Anglet

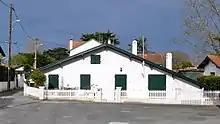
Bascot House - typical of an old Lande house, squat, on a rectangular base with or without a floor used to store hay

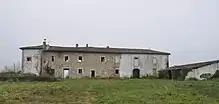
An old farm in Anglet called Mauleon but whose original name was "Bergouey Farm". Part of the building dates from the end of the 15th century and beginning of the 16th century.

In the Middle Ages, Bayonne was already a fortified city under English domination from the 12th to the 15th centuries. The population became more numerous and extended beyond the perimeter walls to settle in the suburbs surrounded by fields and vineyards where the suburb of Saint Léon was an extension from the gate of the same name. The chronicler Froissart stated that "the suburb (was) as important as the city". Saint Léon was organized around its church (Saint Léon) and extended to the "Port of Beyries" and "to the Arritzague Stream". The church dates back to 1089. Two parishes seem to have been identified: Saint Léon and Brindos. However, before the end of the 16th century, Bayonne was taken from the English by the Kingdom of France and the suburbs were demolished (Saint Léon, Marracq, and Beyris) as being too close and too prejudicial to the defence of the walled city, which concentrated within the confines of the existing small and large Bayonne (which explains the density and height of buildings in the centre of Bayonne). France was wary of Spain who tried several times to capture Bayonne (1523 and 1552).